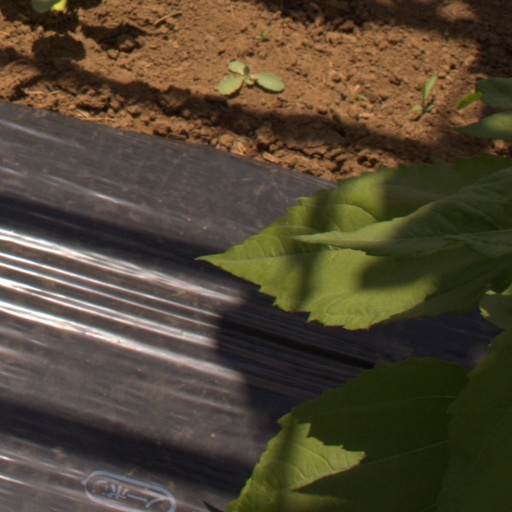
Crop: Jerusalem artichoke